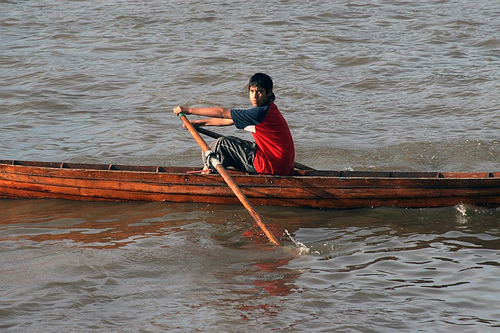
A man riding in a boat with a large paddle.

Boy rowing a wood boat in the water.